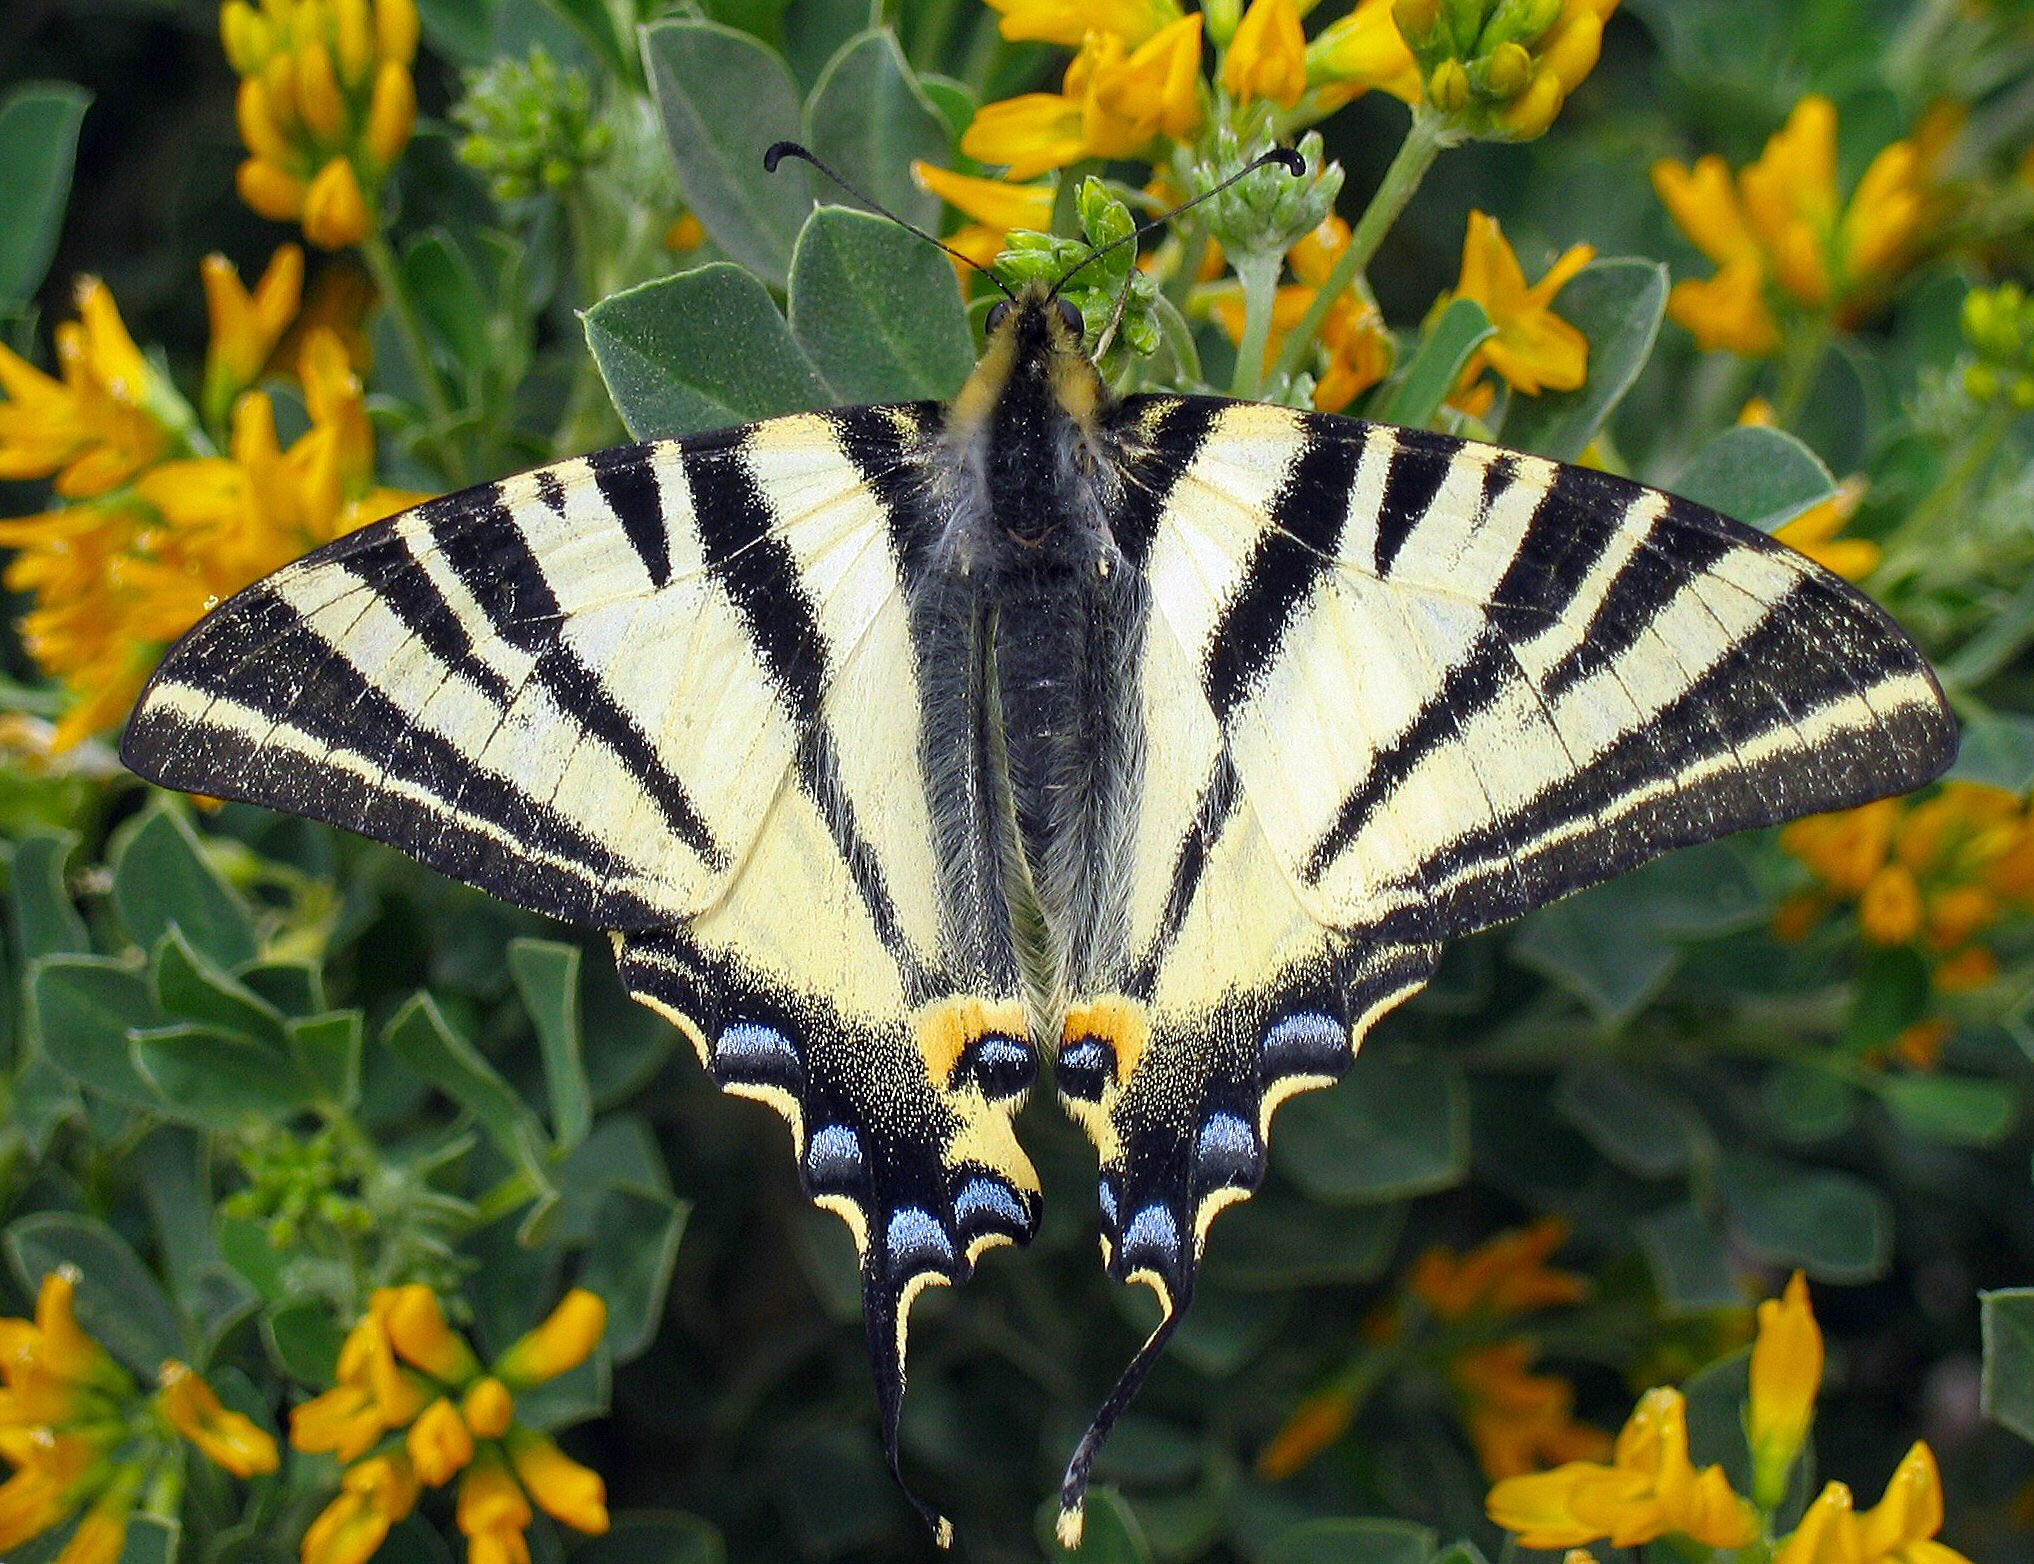
nature, wing, flower, animal, wildlife, insect, botany, butterfly, yellow, flora, fauna, invertebrate, monarch butterfly, nectar, papilionidae, macro photography, arthropod, pollinator, scarce swallowtail, swallowtail butterflies, moths and butterflies, colias, iphiclides podalirius